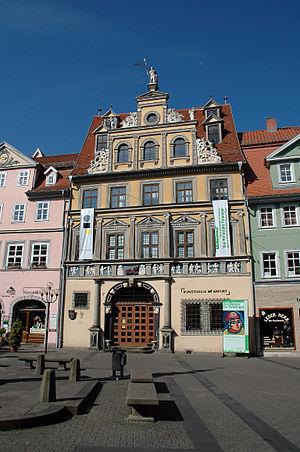
Erfurt est une ville d'Allemagne, capitale de la Thuringe, évêché catholique et ville universitaire, fondée au VIIIᵉ siècle, traversée par la rivière Gera.